The Peach Blossom Fan

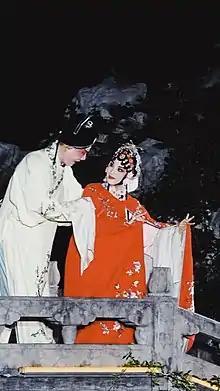
A performance of "The Peach Blossom Fan" by actress Gong Yinlei and actor Qian Zhenrong

As soon as Kong finished the script of "The Peach Blossom Fan", it was lent out and spread quickly among scholars and aristocrats. In the autumn of the year Jimao, even the emperor sent servant to Kong's house, asking in haste for the complete script. In the next year, General Li Muan set up a therical troupe called Jin Dou to perform the play, which gained huge fame immediately. Each time the troupe performed, the actors and actresses were given considerable tips.